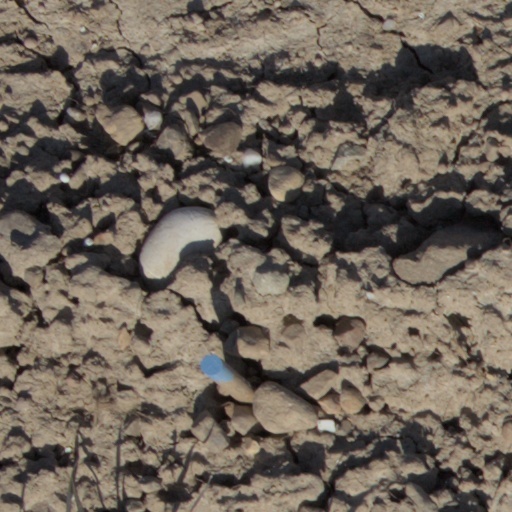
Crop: wheat